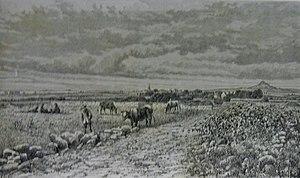
Carnac
Carnac [kaʁnak] est une commune française située dans le département du Morbihan, en région Bretagne.
James Miln est un antiquaire, archéologue écossais. Il a fouillé de nombreux sites français à partir de 1873, dont Carnac en Bretagne.